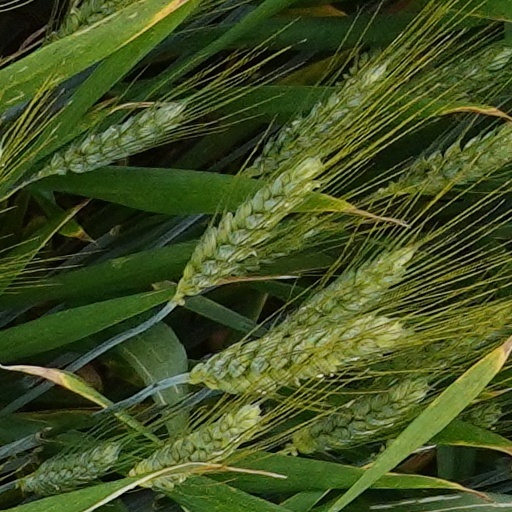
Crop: wheat